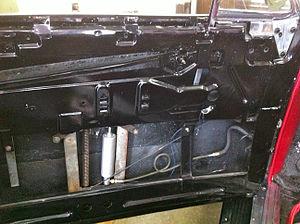
La vitre électrique est une vitre latérale d'automobile qui peut être ouverte ou fermée grâce à un moteur électrique commandé par un bouton ou un commutateur, au contraire d'une fenêtre manuelle qui doit être actionnée à la main, au moyen d'une manivelle.